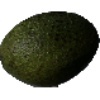
Label: Avocado 1